Italian lira

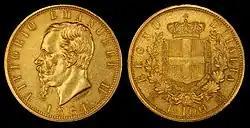
Gold 100 Lire depicting King Victor Emmanuel II of Italy, 1864

The Napoleonic Kingdom of Italy issued coins between 1807 and 1813 in denominations of 1 and 3 centesimi and 1 soldo (5 centesimi) in copper, c.10 in 20% silver alloy, s.5, s.10 and s.15 (or c.25, c.50 and c.75 centesimi), 1 lira, 2 lire and 5 lire in 90% silver and 20 lire and 40 lire in 90% gold. All except the c.10 bore a portrait of Napoleon I, with the denominations below 1 lira also showing a radiate crown and the higher denominations, a shield representing the various constituent territories of the Kingdom.